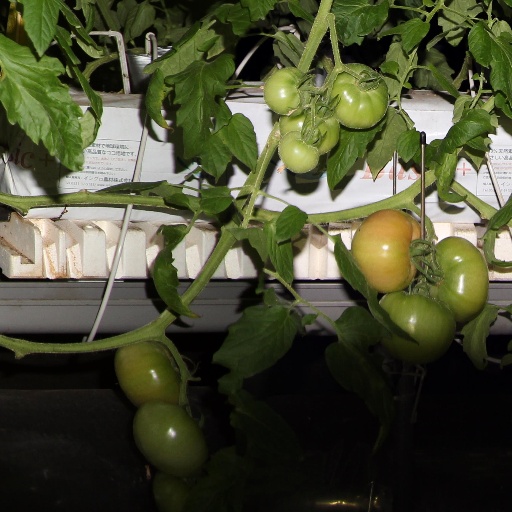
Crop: tomato